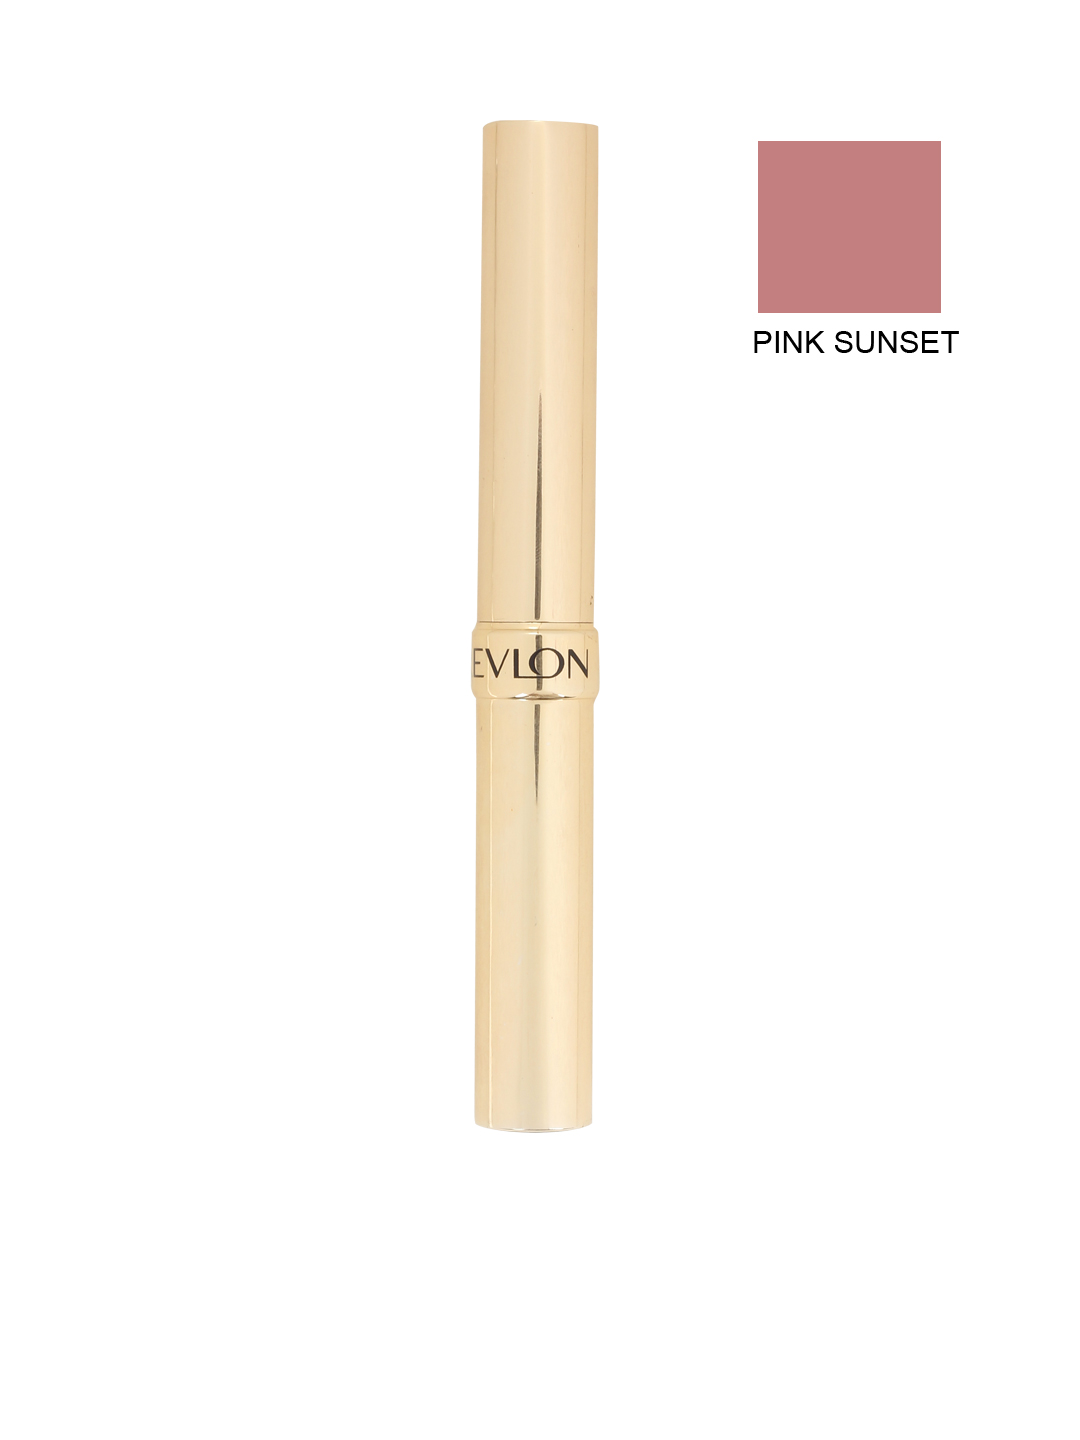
Revlon Moisture Pink Sunset Lipstick 53
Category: Personal Care / Lips / Lipstick
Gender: Women
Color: Pink
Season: Spring 2017
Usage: Casual